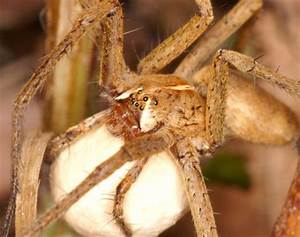
Label: ragno